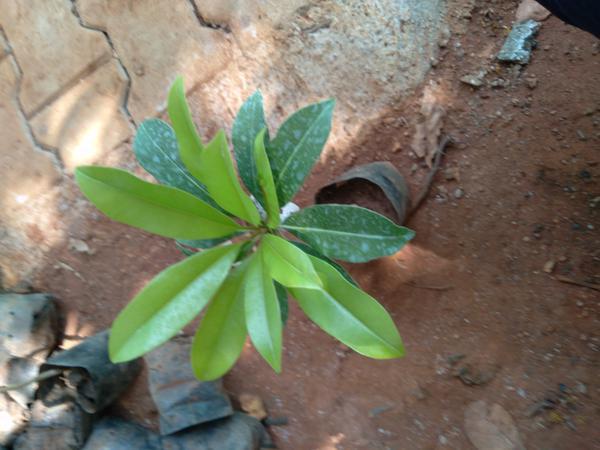
Plant: Sapota